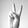
ASL letter: V